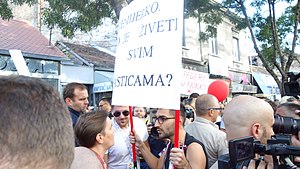
Ana Brnabić / Politik / LGBT-rettigheder
Beograds Pride-march fra 2019, hvor en deltager viser skiltet med teksten: "Premierminister, hvordan er det at leve med privilegier?"
Ana Brnabić er en serbisk politiker, der har været Serbiens premierminister siden 29. juni 2017. Hun er den første kvinde og den første åbent homoseksuelle person, der er premierminister i landet.